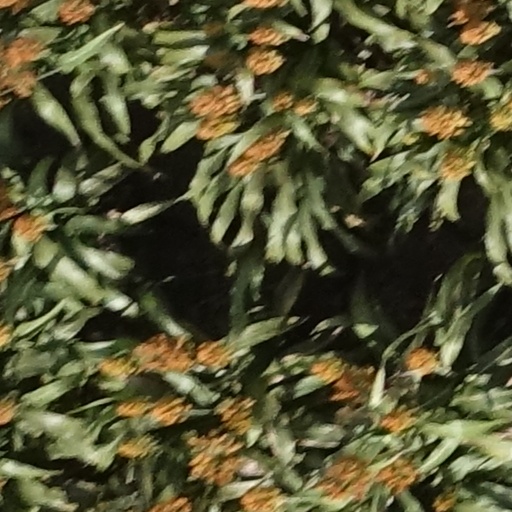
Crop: sorghum